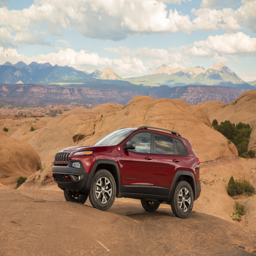
automobile model named person of the year